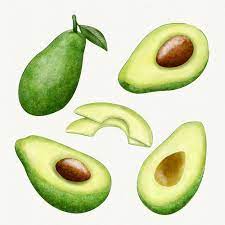
Label: Avocado